Carlos Fernández (footballer, born 1996)

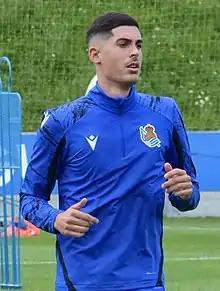
Fernández training with Real Sociedad in 2021

Carlos Fernández Luna (born 22 May 1996) is a Spanish professional footballer who plays as a forward for La Liga club Real Sociedad.